Waitsfield Village Historic District

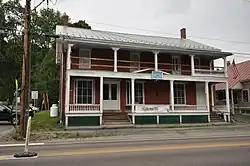

The Waitsfield Village Historic District encompasses much of the main village center of Waitsfield, Vermont. Extending along Vermont Route 100 on either side of Bridge Street, it is a well-preserved example of a 19th-century village, with only a few sympathetic 20th-century additions. It was listed on the National Register of Historic Places in 1983.